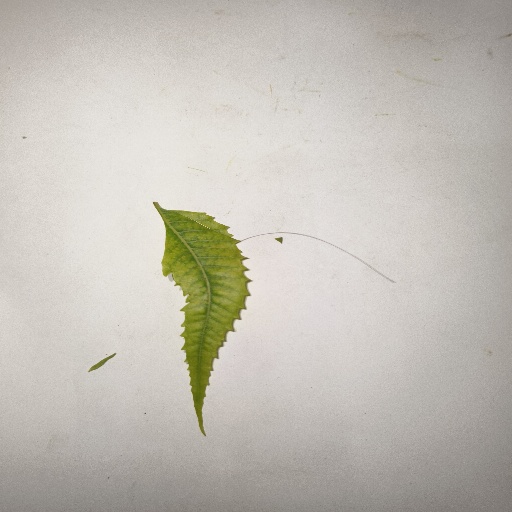
Species: Neem
Leaf condition: Yellow Leaf